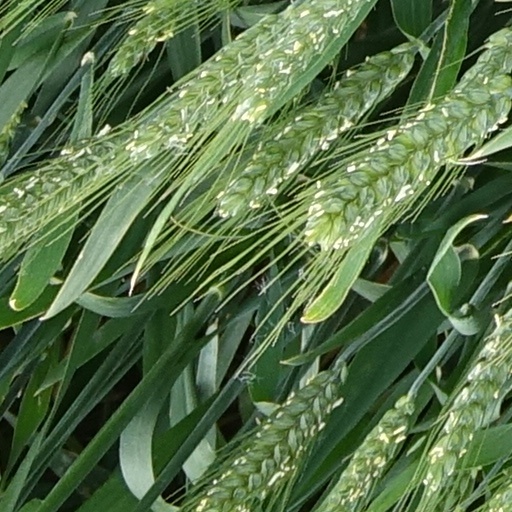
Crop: wheat